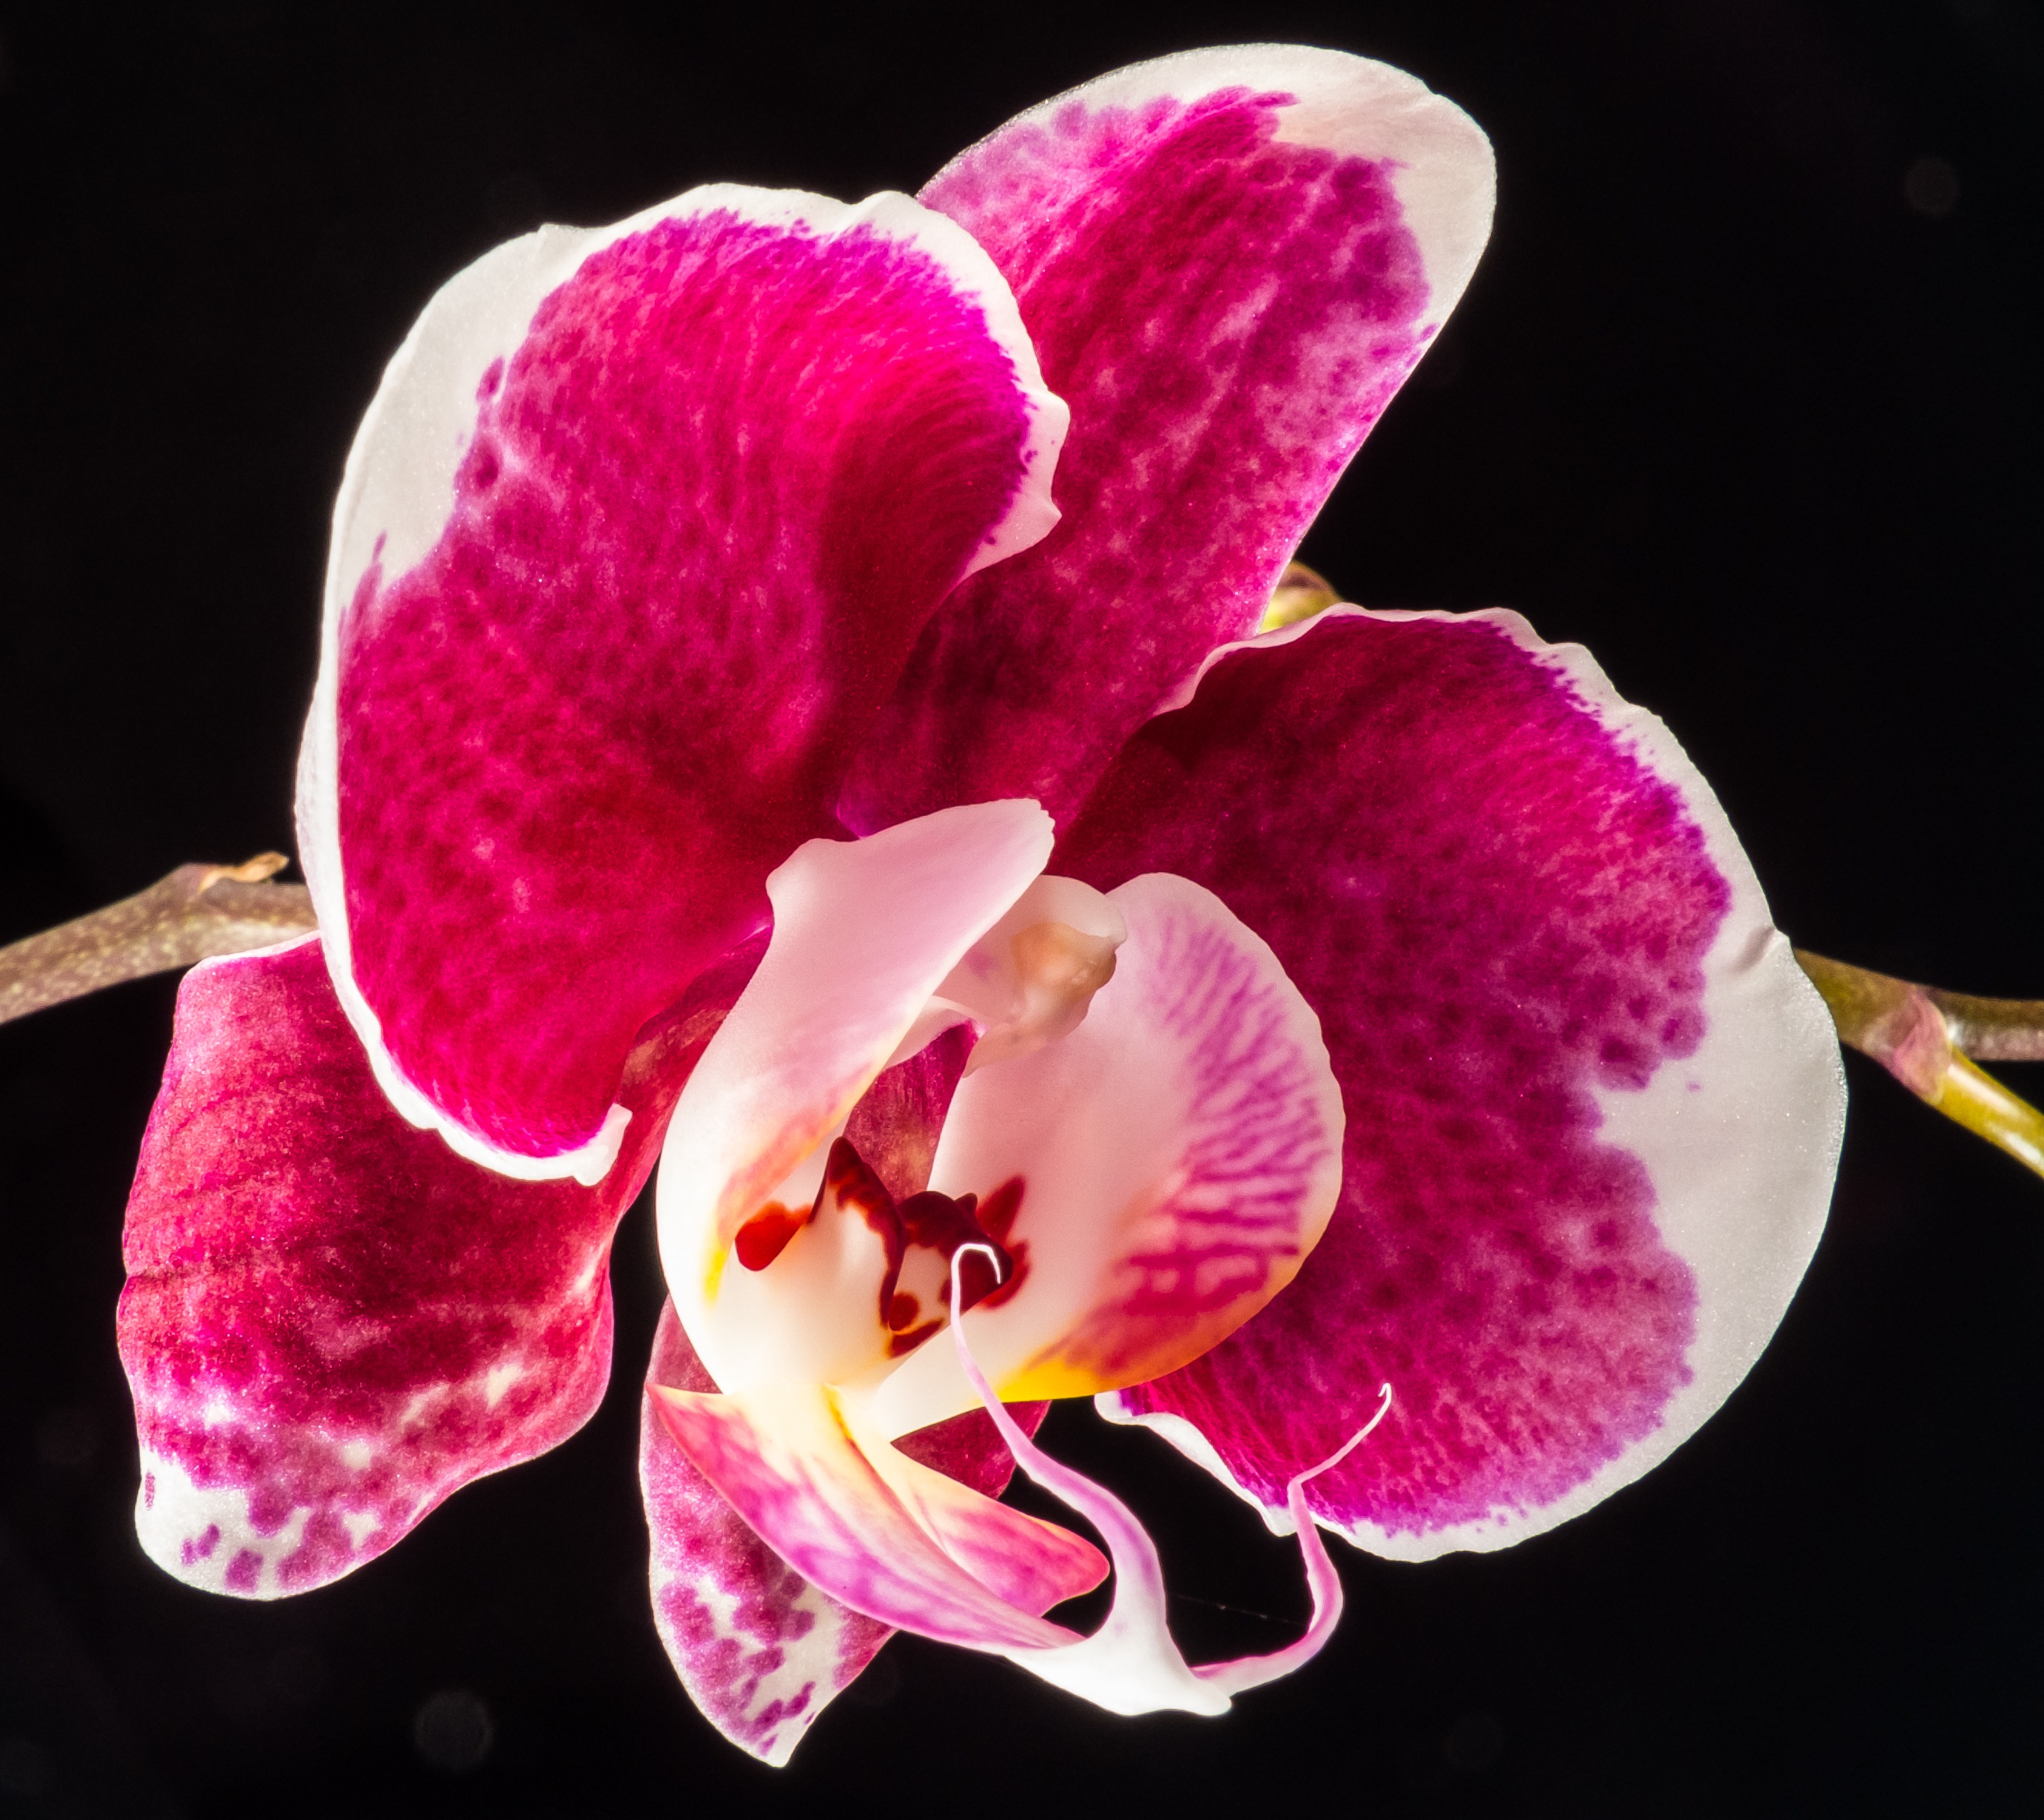
blossom, plant, photography, flower, petal, bloom, red, botany, pink, close, flora, orchid, close up, eye, macro photography, flowering plant, red white, cattleya, land plant, moth orchid, christmas orchid, cattleya labiata